Wild Romance (TV series)

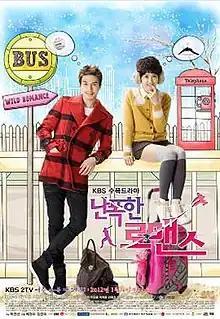
Promotional poster

Wild Romance is a 2012 South Korean television series. It aired on KBS2 from January 4 to February 23, 2012 on Wednesdays and Thursdays at 21:55 for 16 episodes. The screwball romantic comedy is about the love-hate relationship between an obnoxious superstar professional baseball player (Lee Dong-wook) and his tomboyish bodyguard (Lee Si-young).